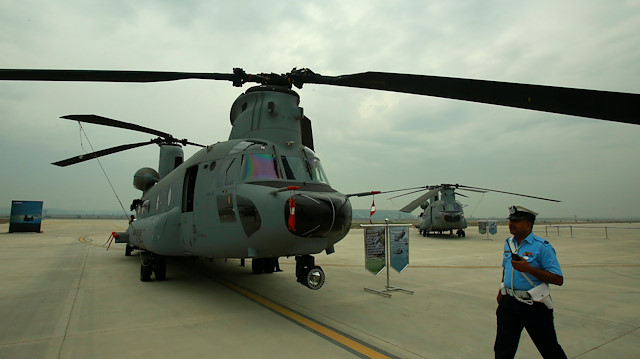
Vehicle type: Planes